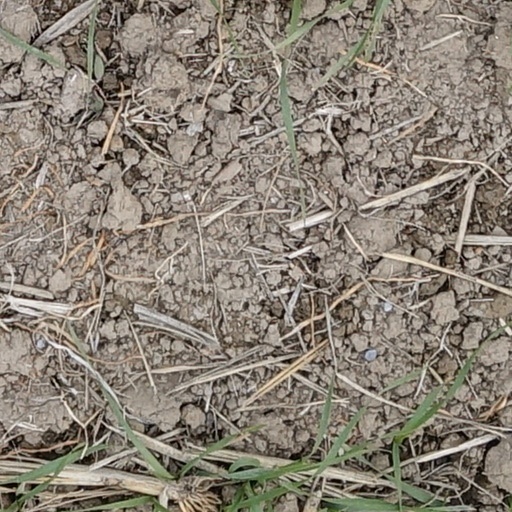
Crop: wheat